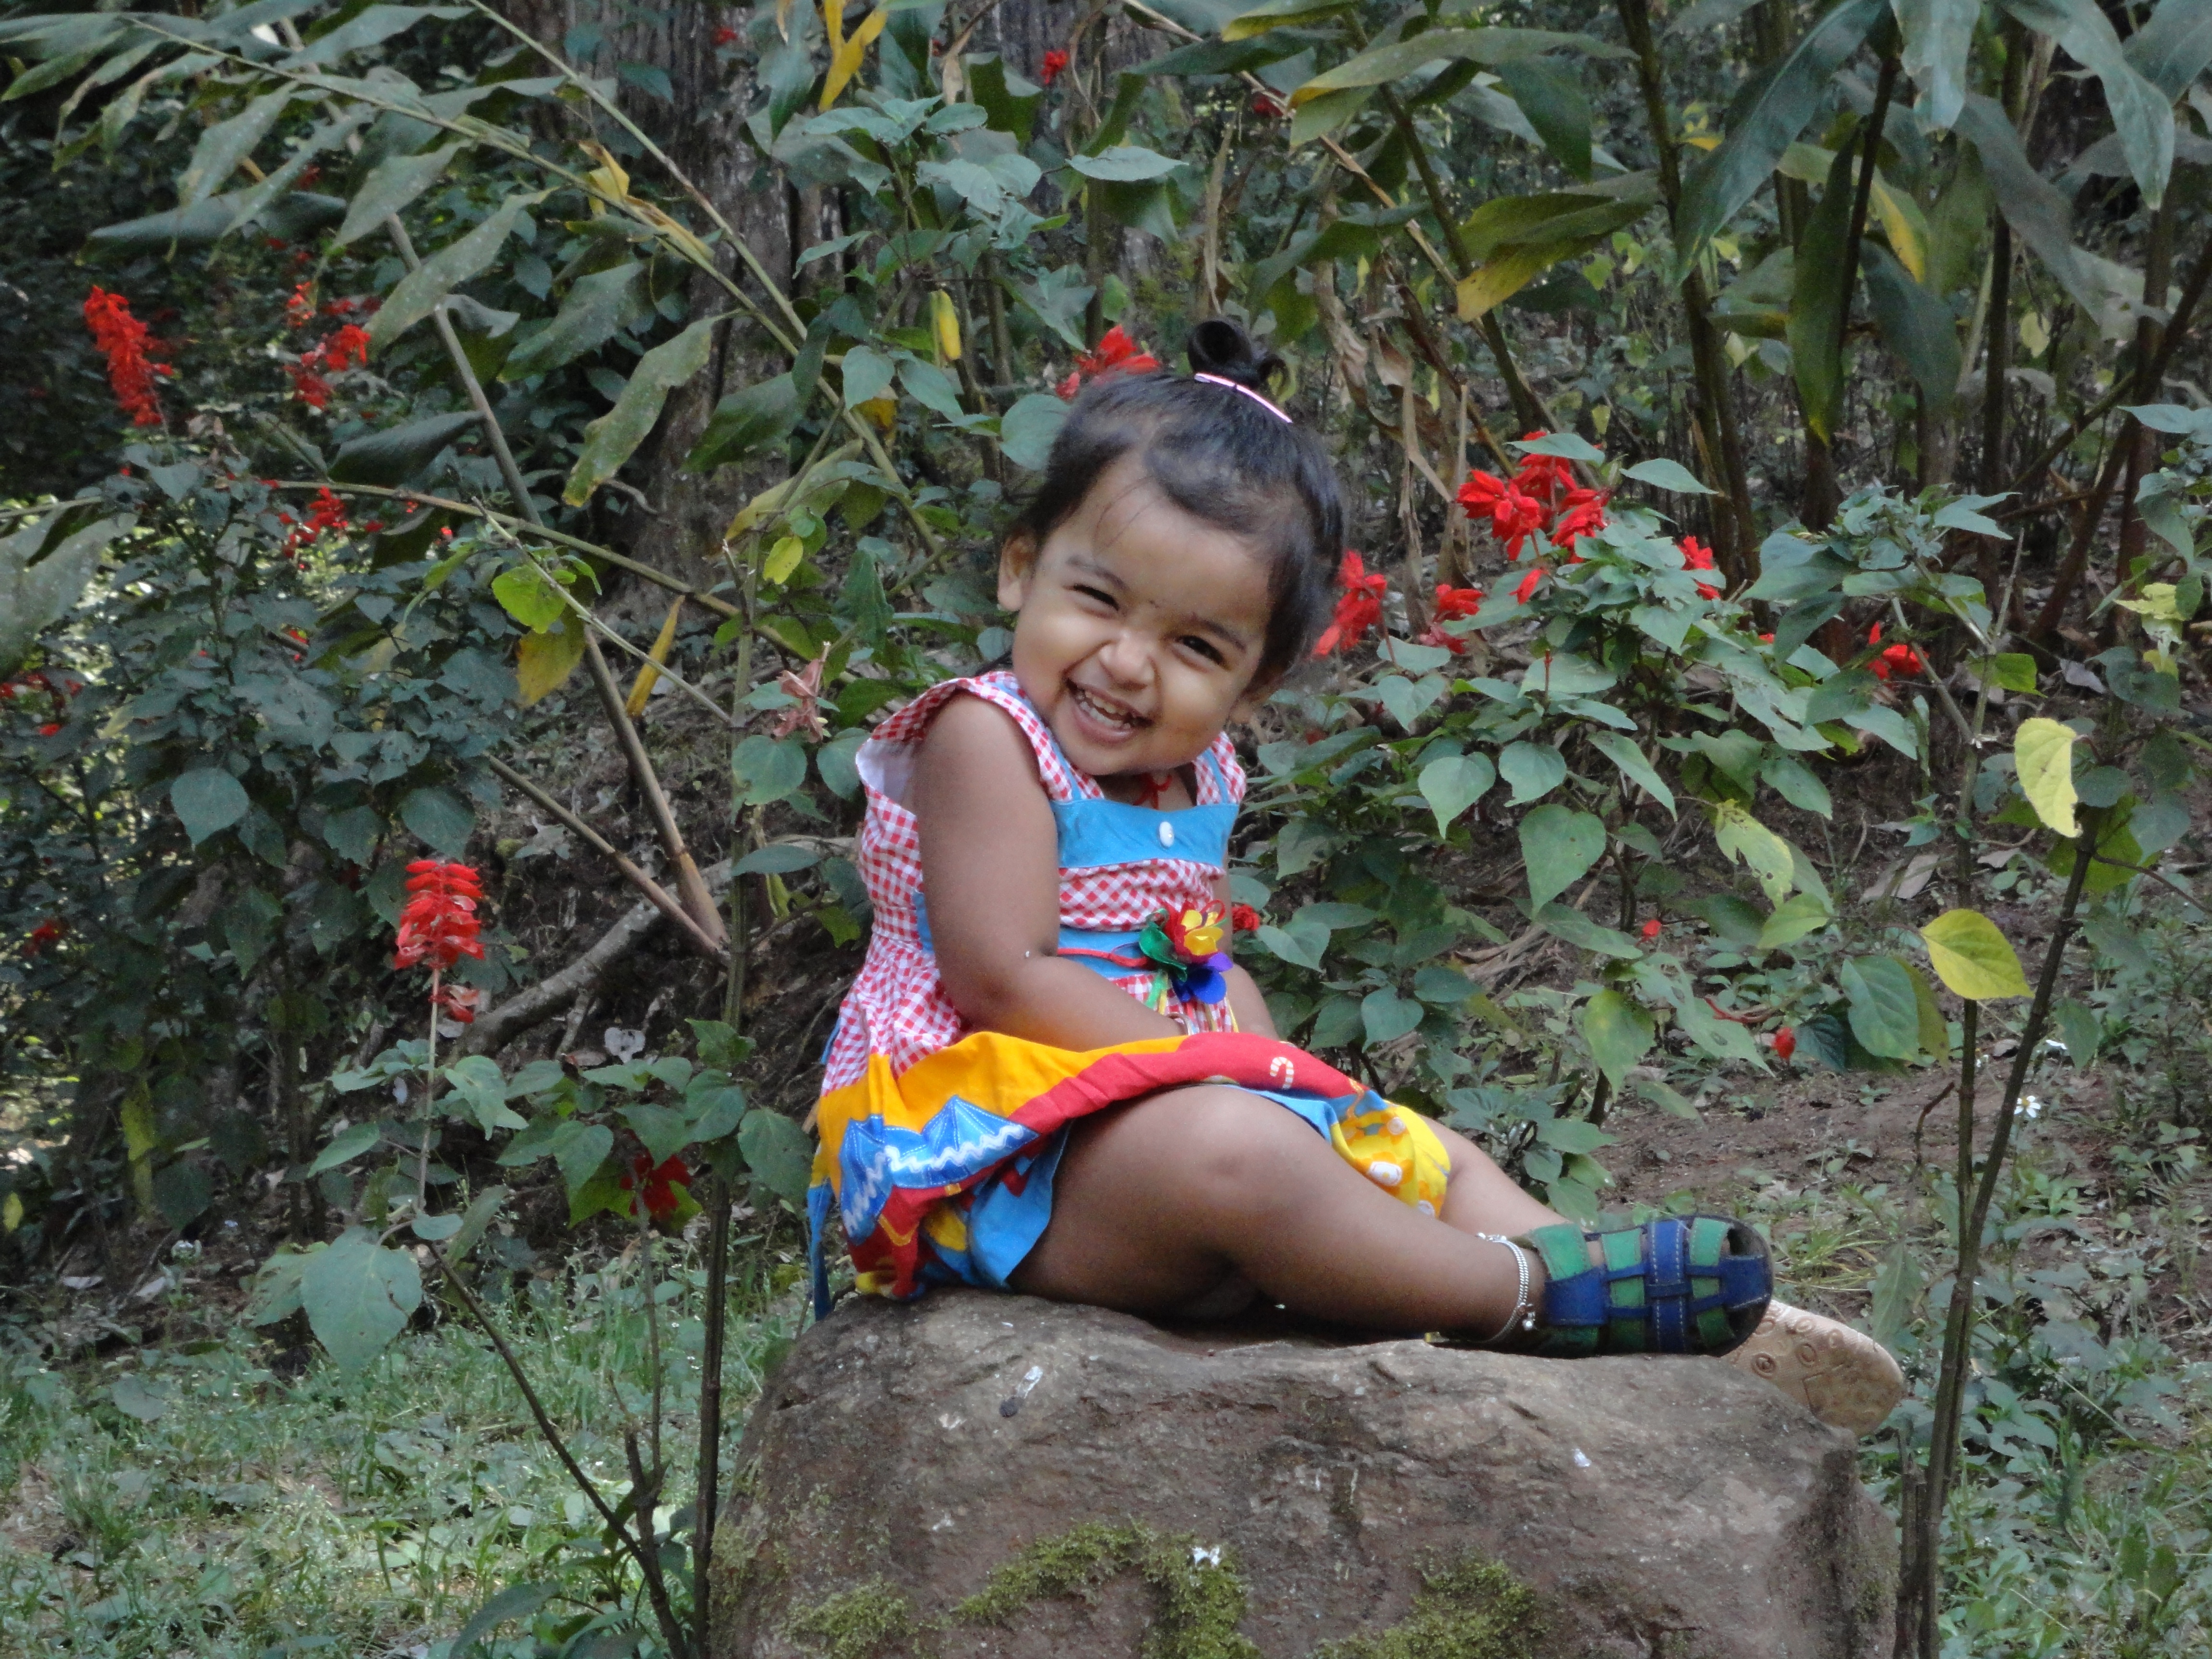
forest, person, people, girl, play, flower, spring, jungle, child, toddler, rainforest, photo shoot